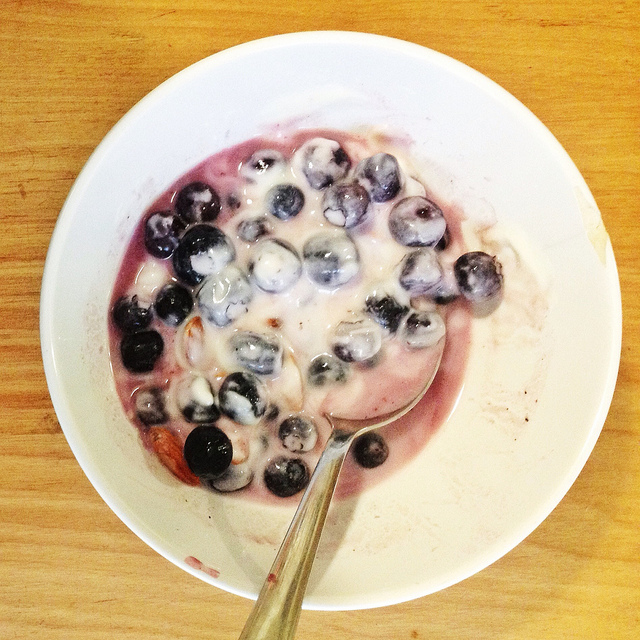
user: Given an image and a question. Answer the question in a short answer. Question: What type of berry is in the bowl? Short Answer:
assistant: blueberry